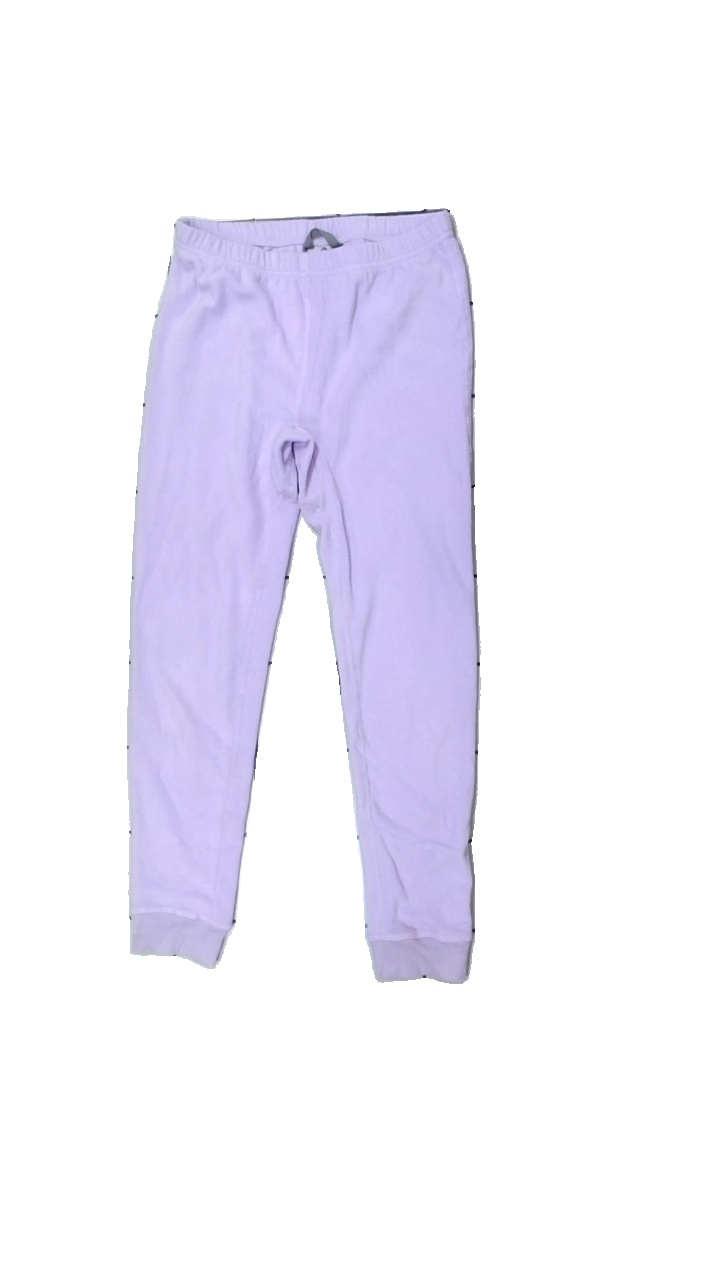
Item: Trousers (Children)
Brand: Mckinley (intersport)
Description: lila fleece byxor med svag fläck bak
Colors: Purple
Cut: Regular
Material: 100% polyester
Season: All
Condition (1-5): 4
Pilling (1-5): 5
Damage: fläck
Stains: Minor
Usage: Reuse
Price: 50-100